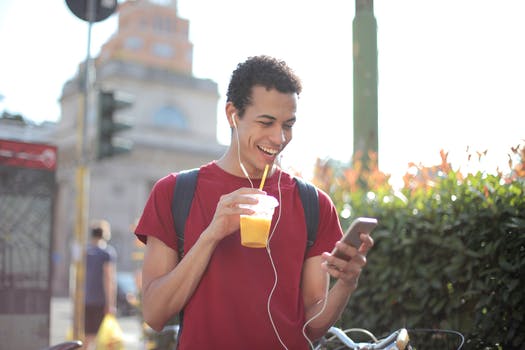
Label: No Watermark